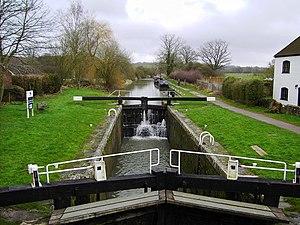
L’écluse amont de Wootton est une écluse sur le canal Kennet et Avon, à Wootton Rivers, dans le Wiltshire, en Angleterre.
L’écluse de Wootton Rivers, également appelée écluse avale de Wootton Rivers, est une écluse sur le canal Kennet et Avon, à Wootton Rivers, dans le Wiltshire en Angleterre.